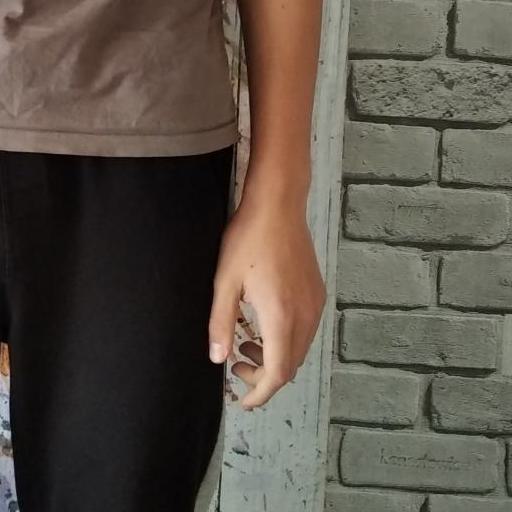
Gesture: no_gesture